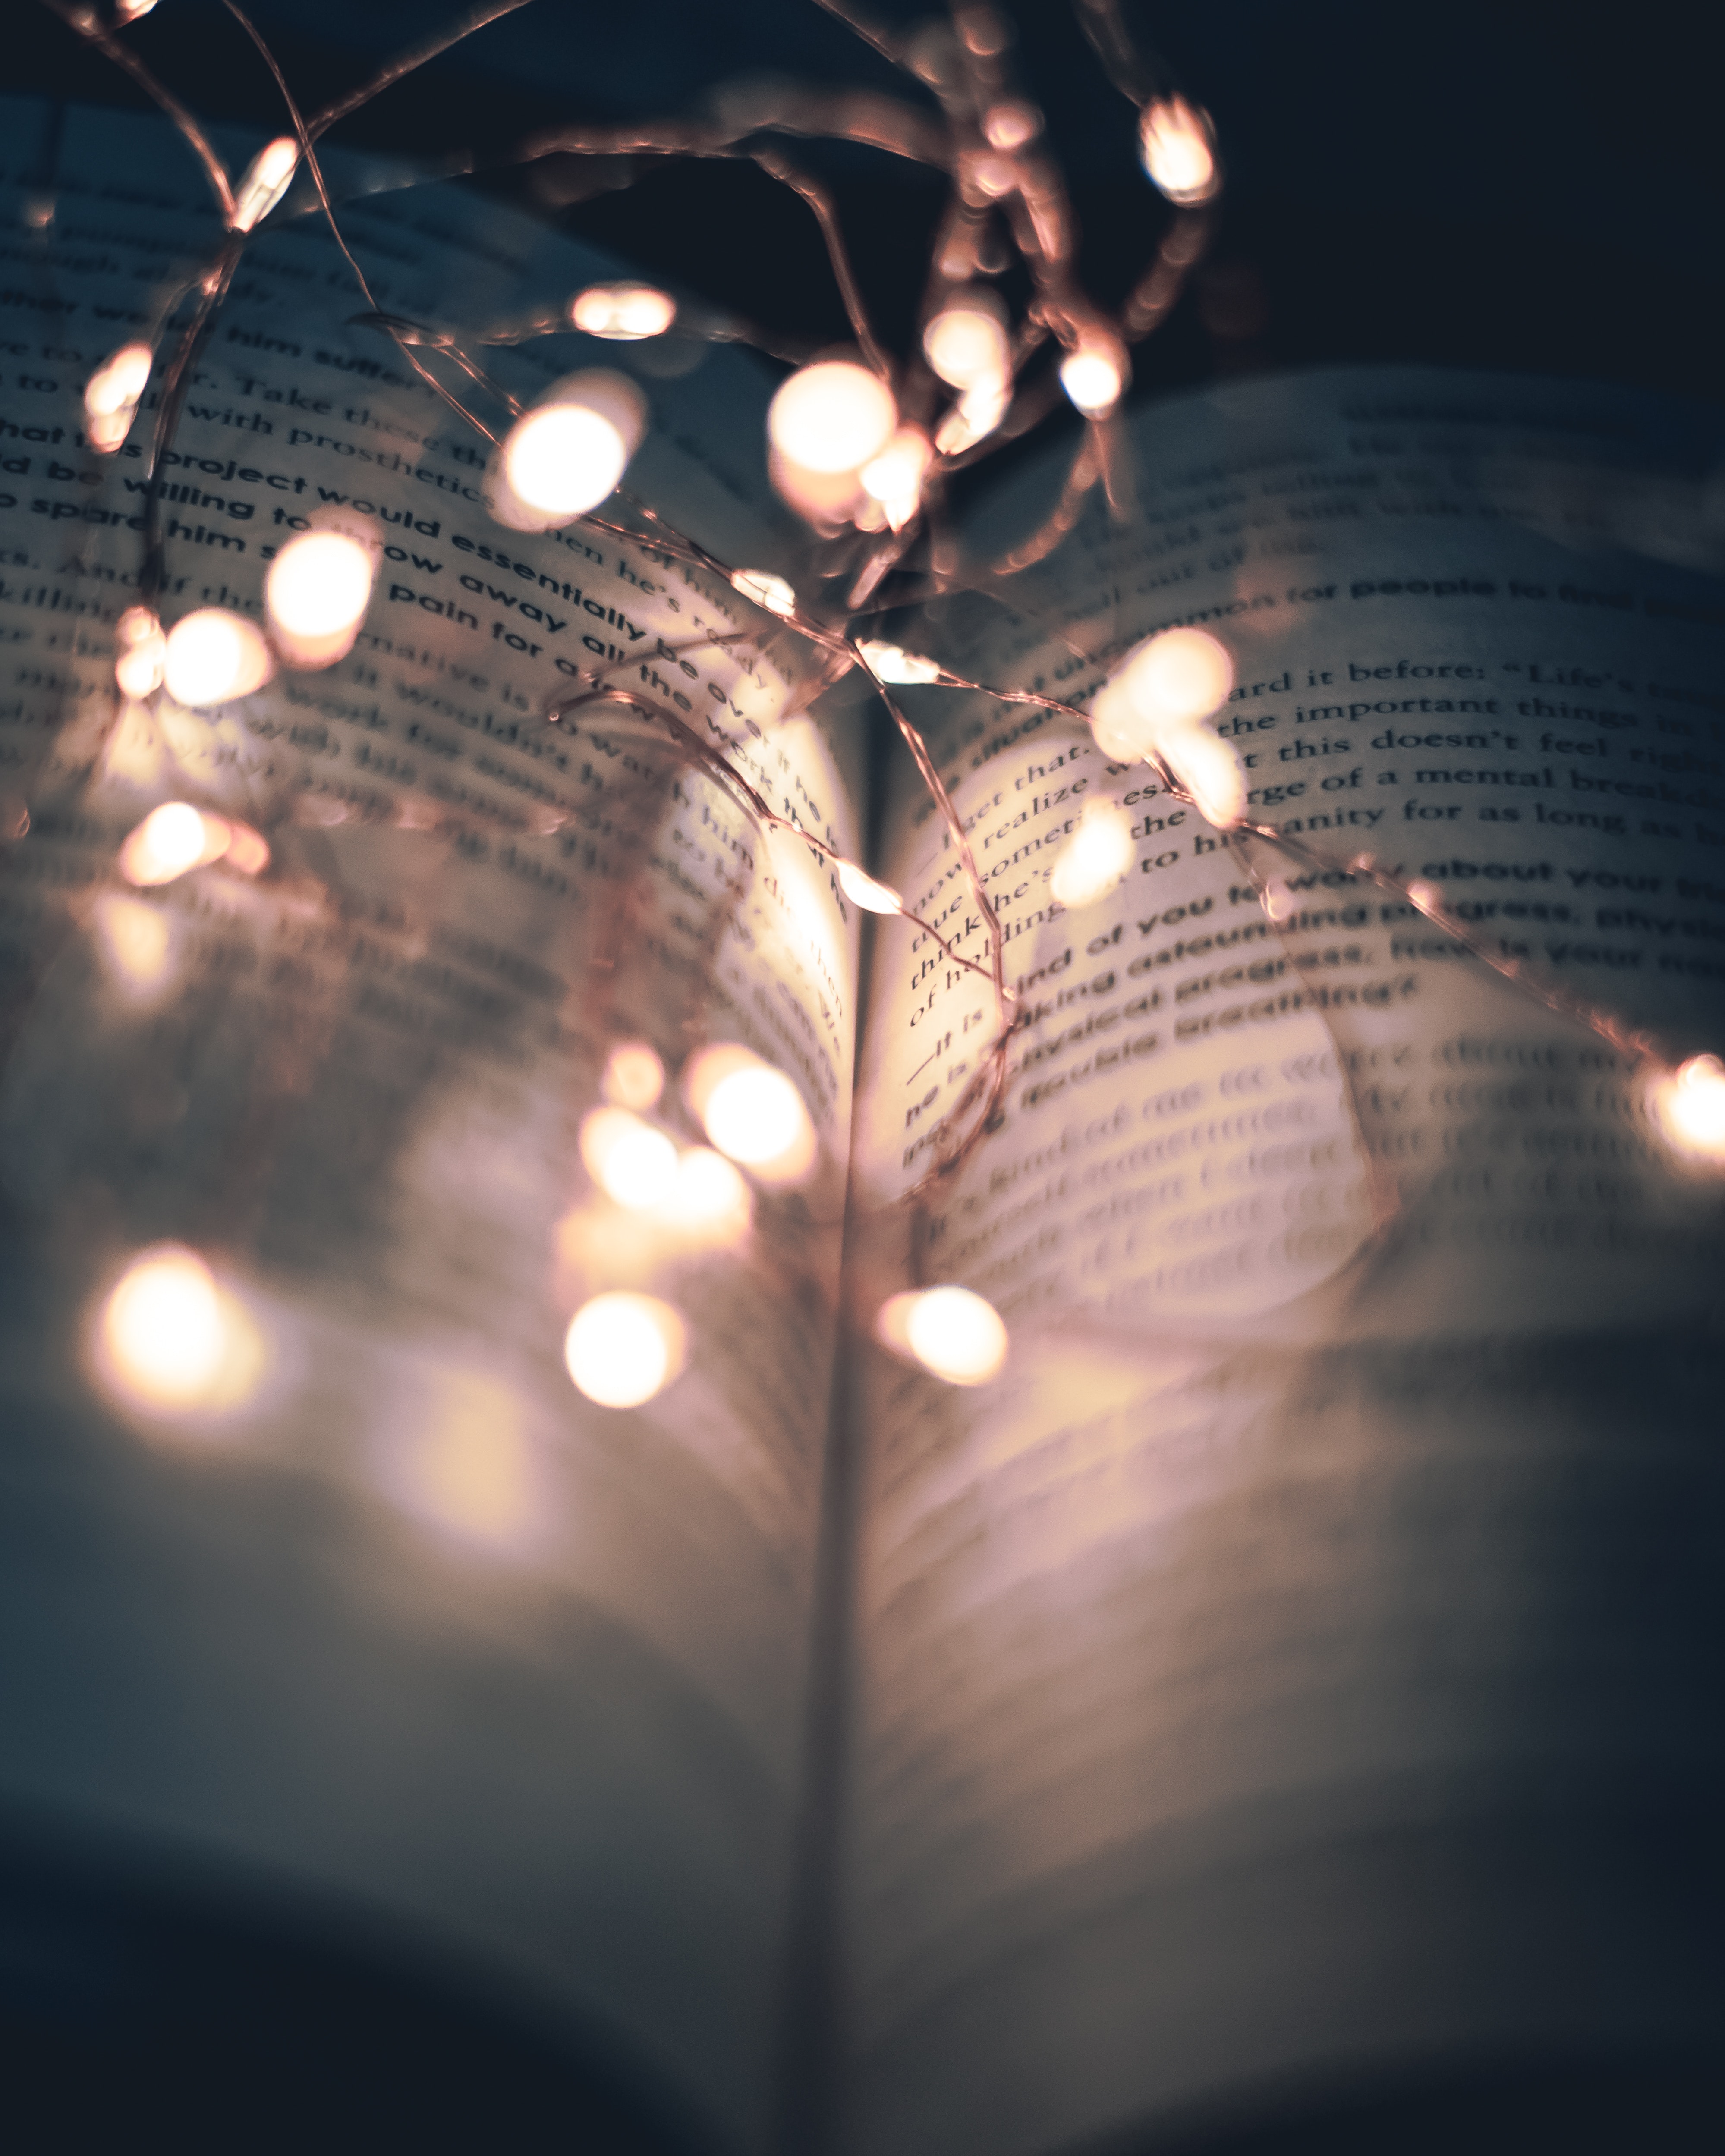
sky, lighting, light, street light, light fixture, night, cloud, branch, tree, darkness, architecture, plant, Tints and shades, interior design, space, winter, twig, meteorological phenomenon